Jacek Hugo-Bader

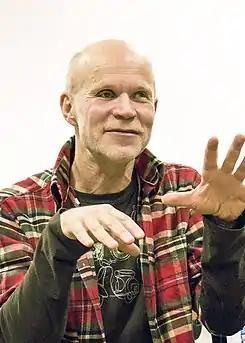
Jacek Hugo-Bader in 2010

Jacek Aleksander Hugo-Bader (born 9 March 1957 in Sochaczew) is a Polish journalist and journalist who mainly reports on matters related to Russia and former Soviet Republics. Since 1990 he has worked for the "Gazeta Wyborcza" newspaper.